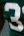
Number: 3